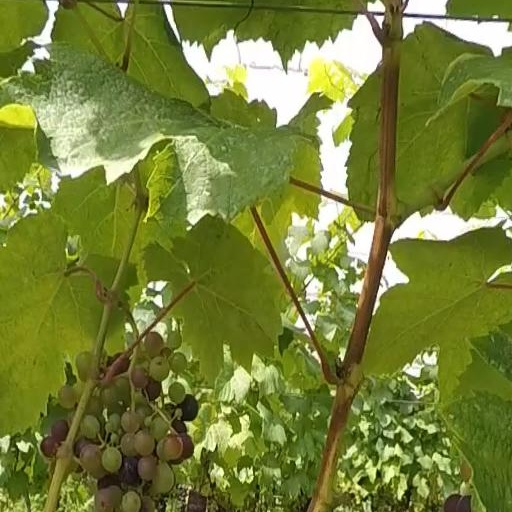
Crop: grape